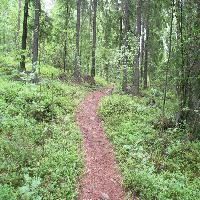
Weather: cloudy or overcast